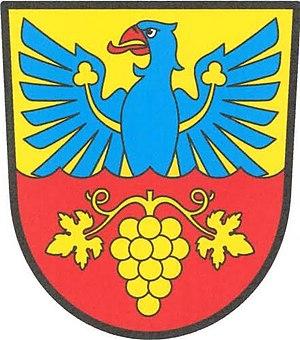
Krhovice est une commune du district de Znojmo, dans la région de Moravie-du-Sud, en République tchèque. Sa population s'élevait à 558 habitants en 2019.